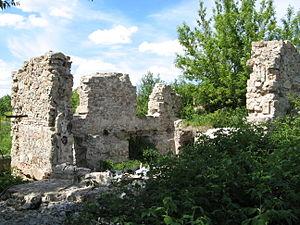
Le camp de concentration de Jungfernhof est un camp de concentration improvisé en Lettonie. Il était situé à l'époque à environ 3 kilomètres de Riga. Le camp opère de décembre 1941 à mars 1942. On y enferme des Juifs d'Allemagne et d'Autriche originellement destinés à être déportés à Minsk.